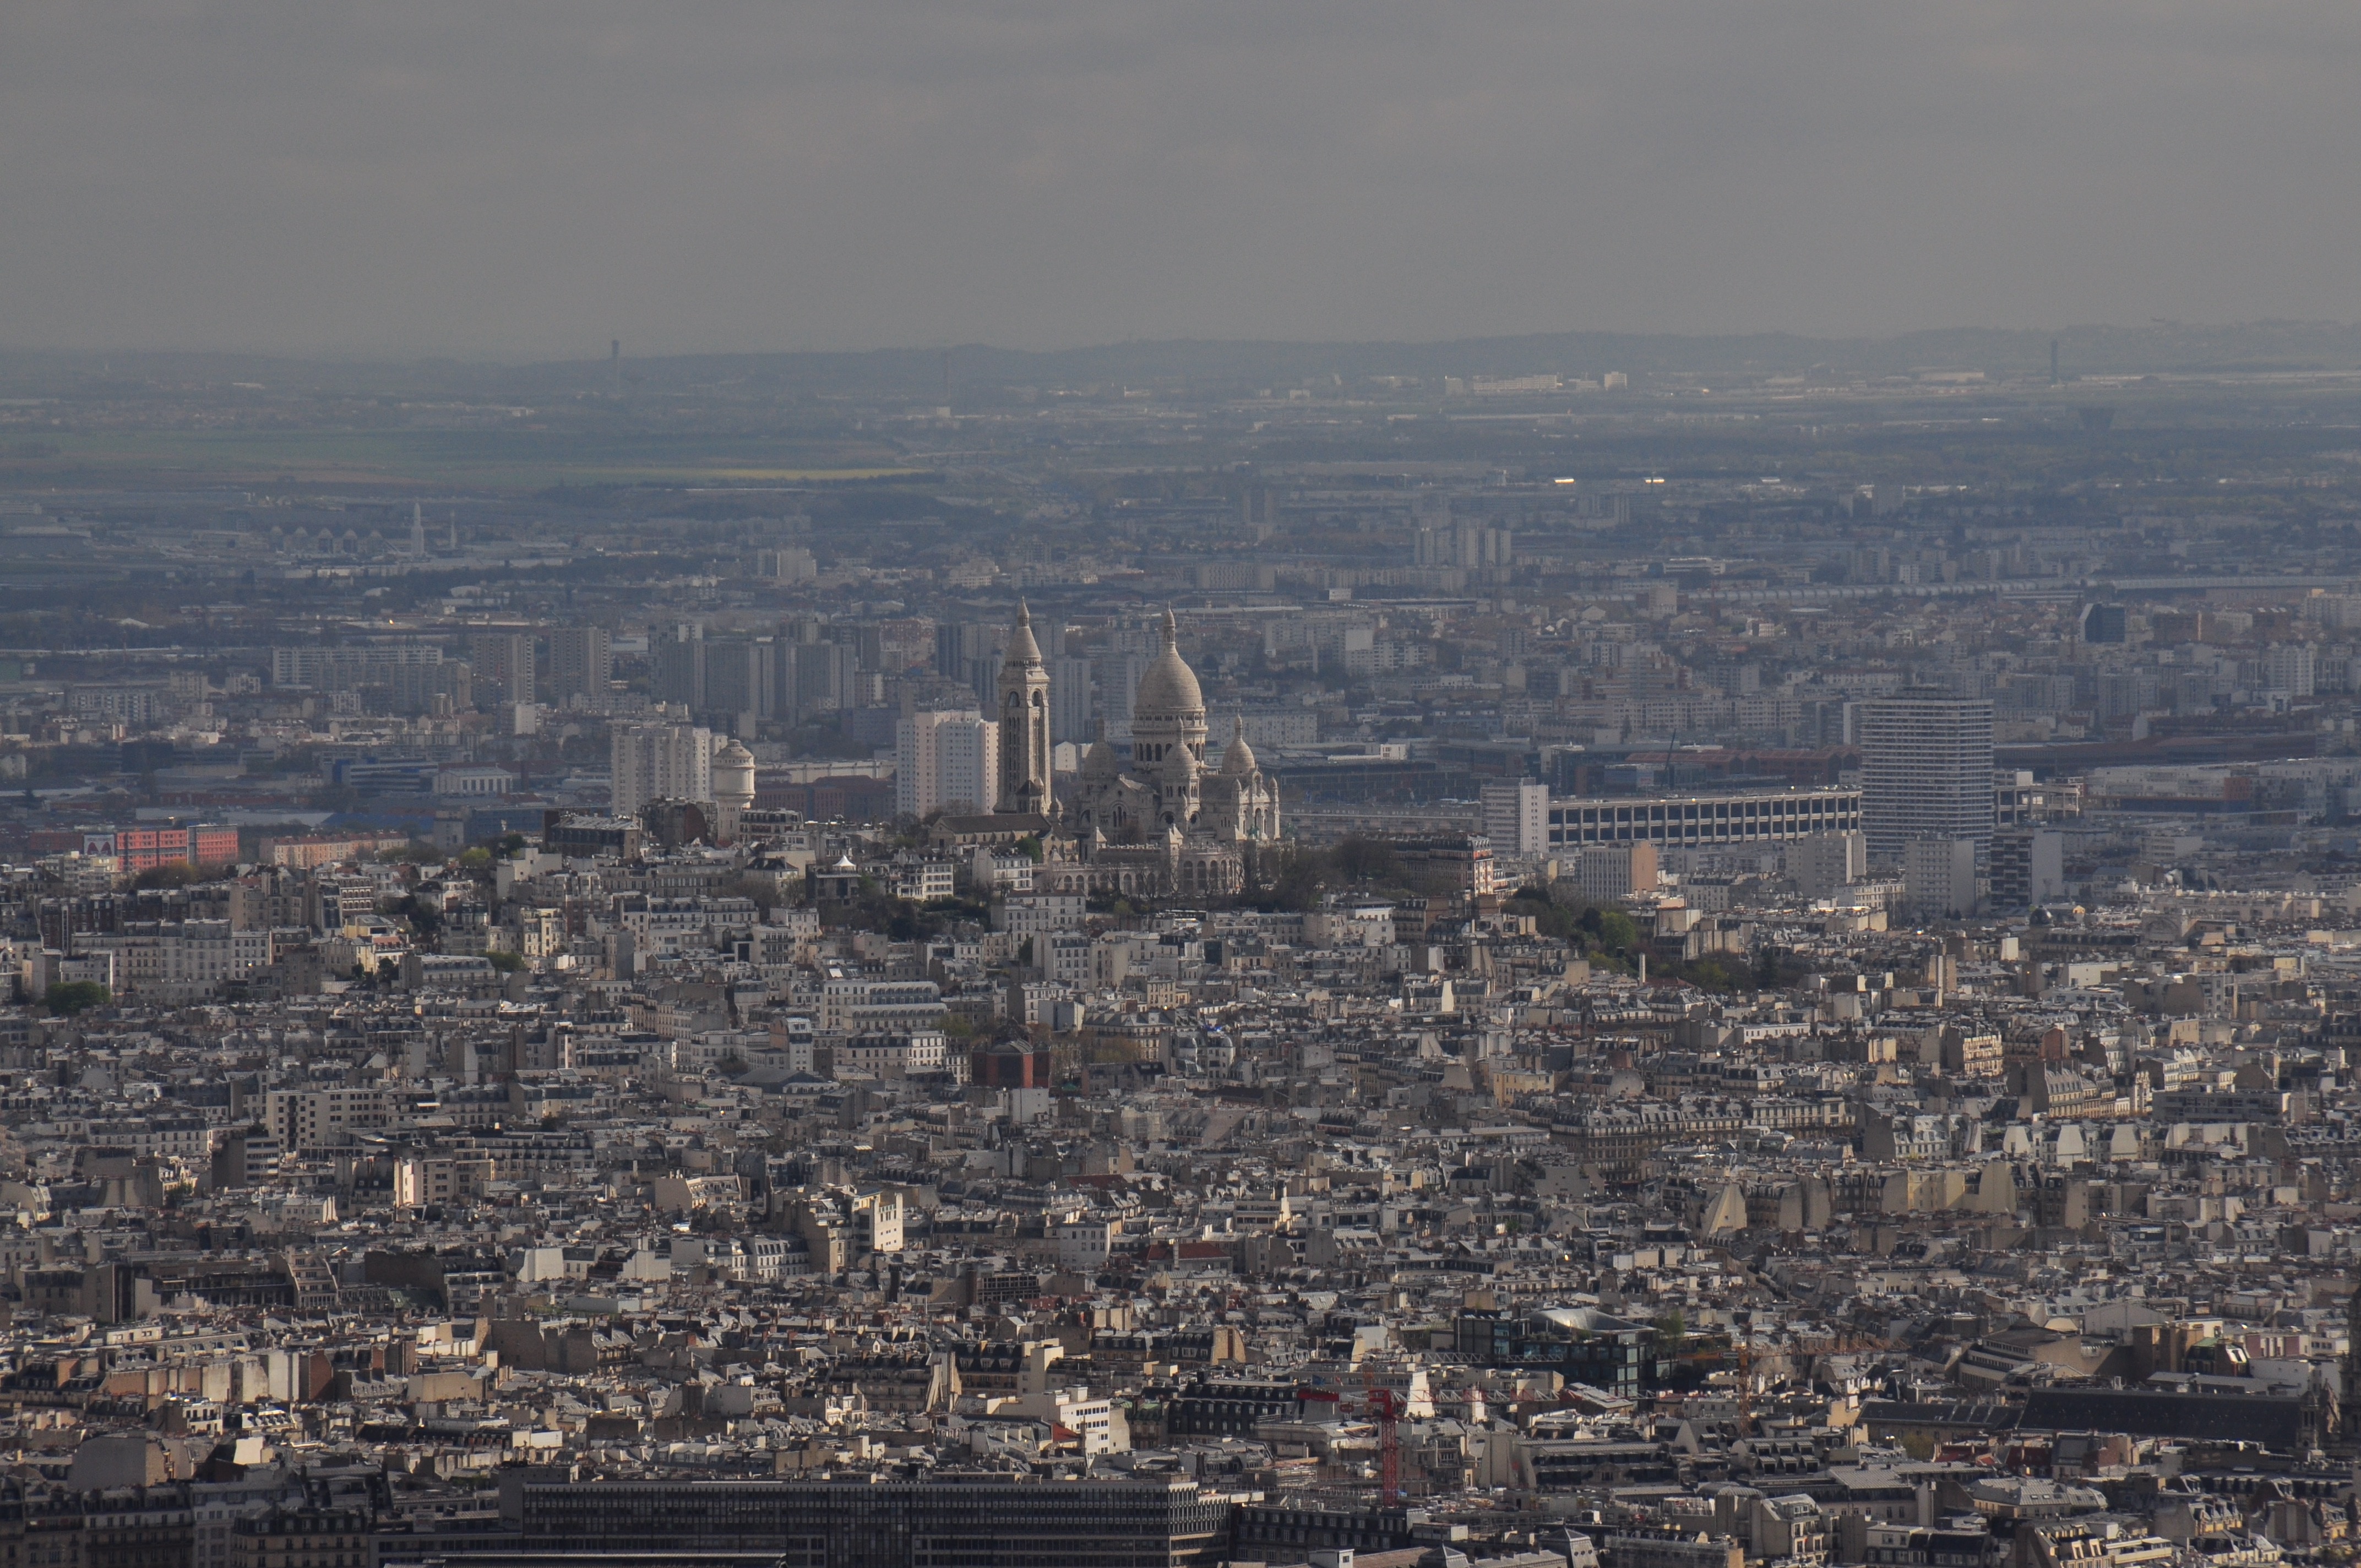
landscape, horizon, skyline, photography, city, eiffel tower, paris, skyscraper, cityscape, panorama, downtown, tower, haze, metropolis, bird's eye view, aerial photography, urban area, residential area, sacred heart, atmospheric phenomenon, human settlement, atmosphere of earth, metropolitan area